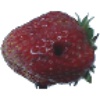
Label: strawberry_wedge